Aliaksandra Chepeleva

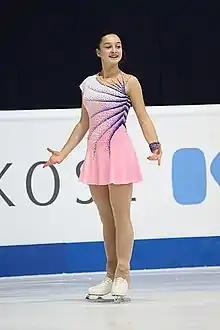
Chepeleva at the 2019 World Junior Championships

Aliaksandra Chepeleva (born 28 February 2003) is a Belarusian figure skater. She is a two-time Belrusian national champion (2018, 2019).